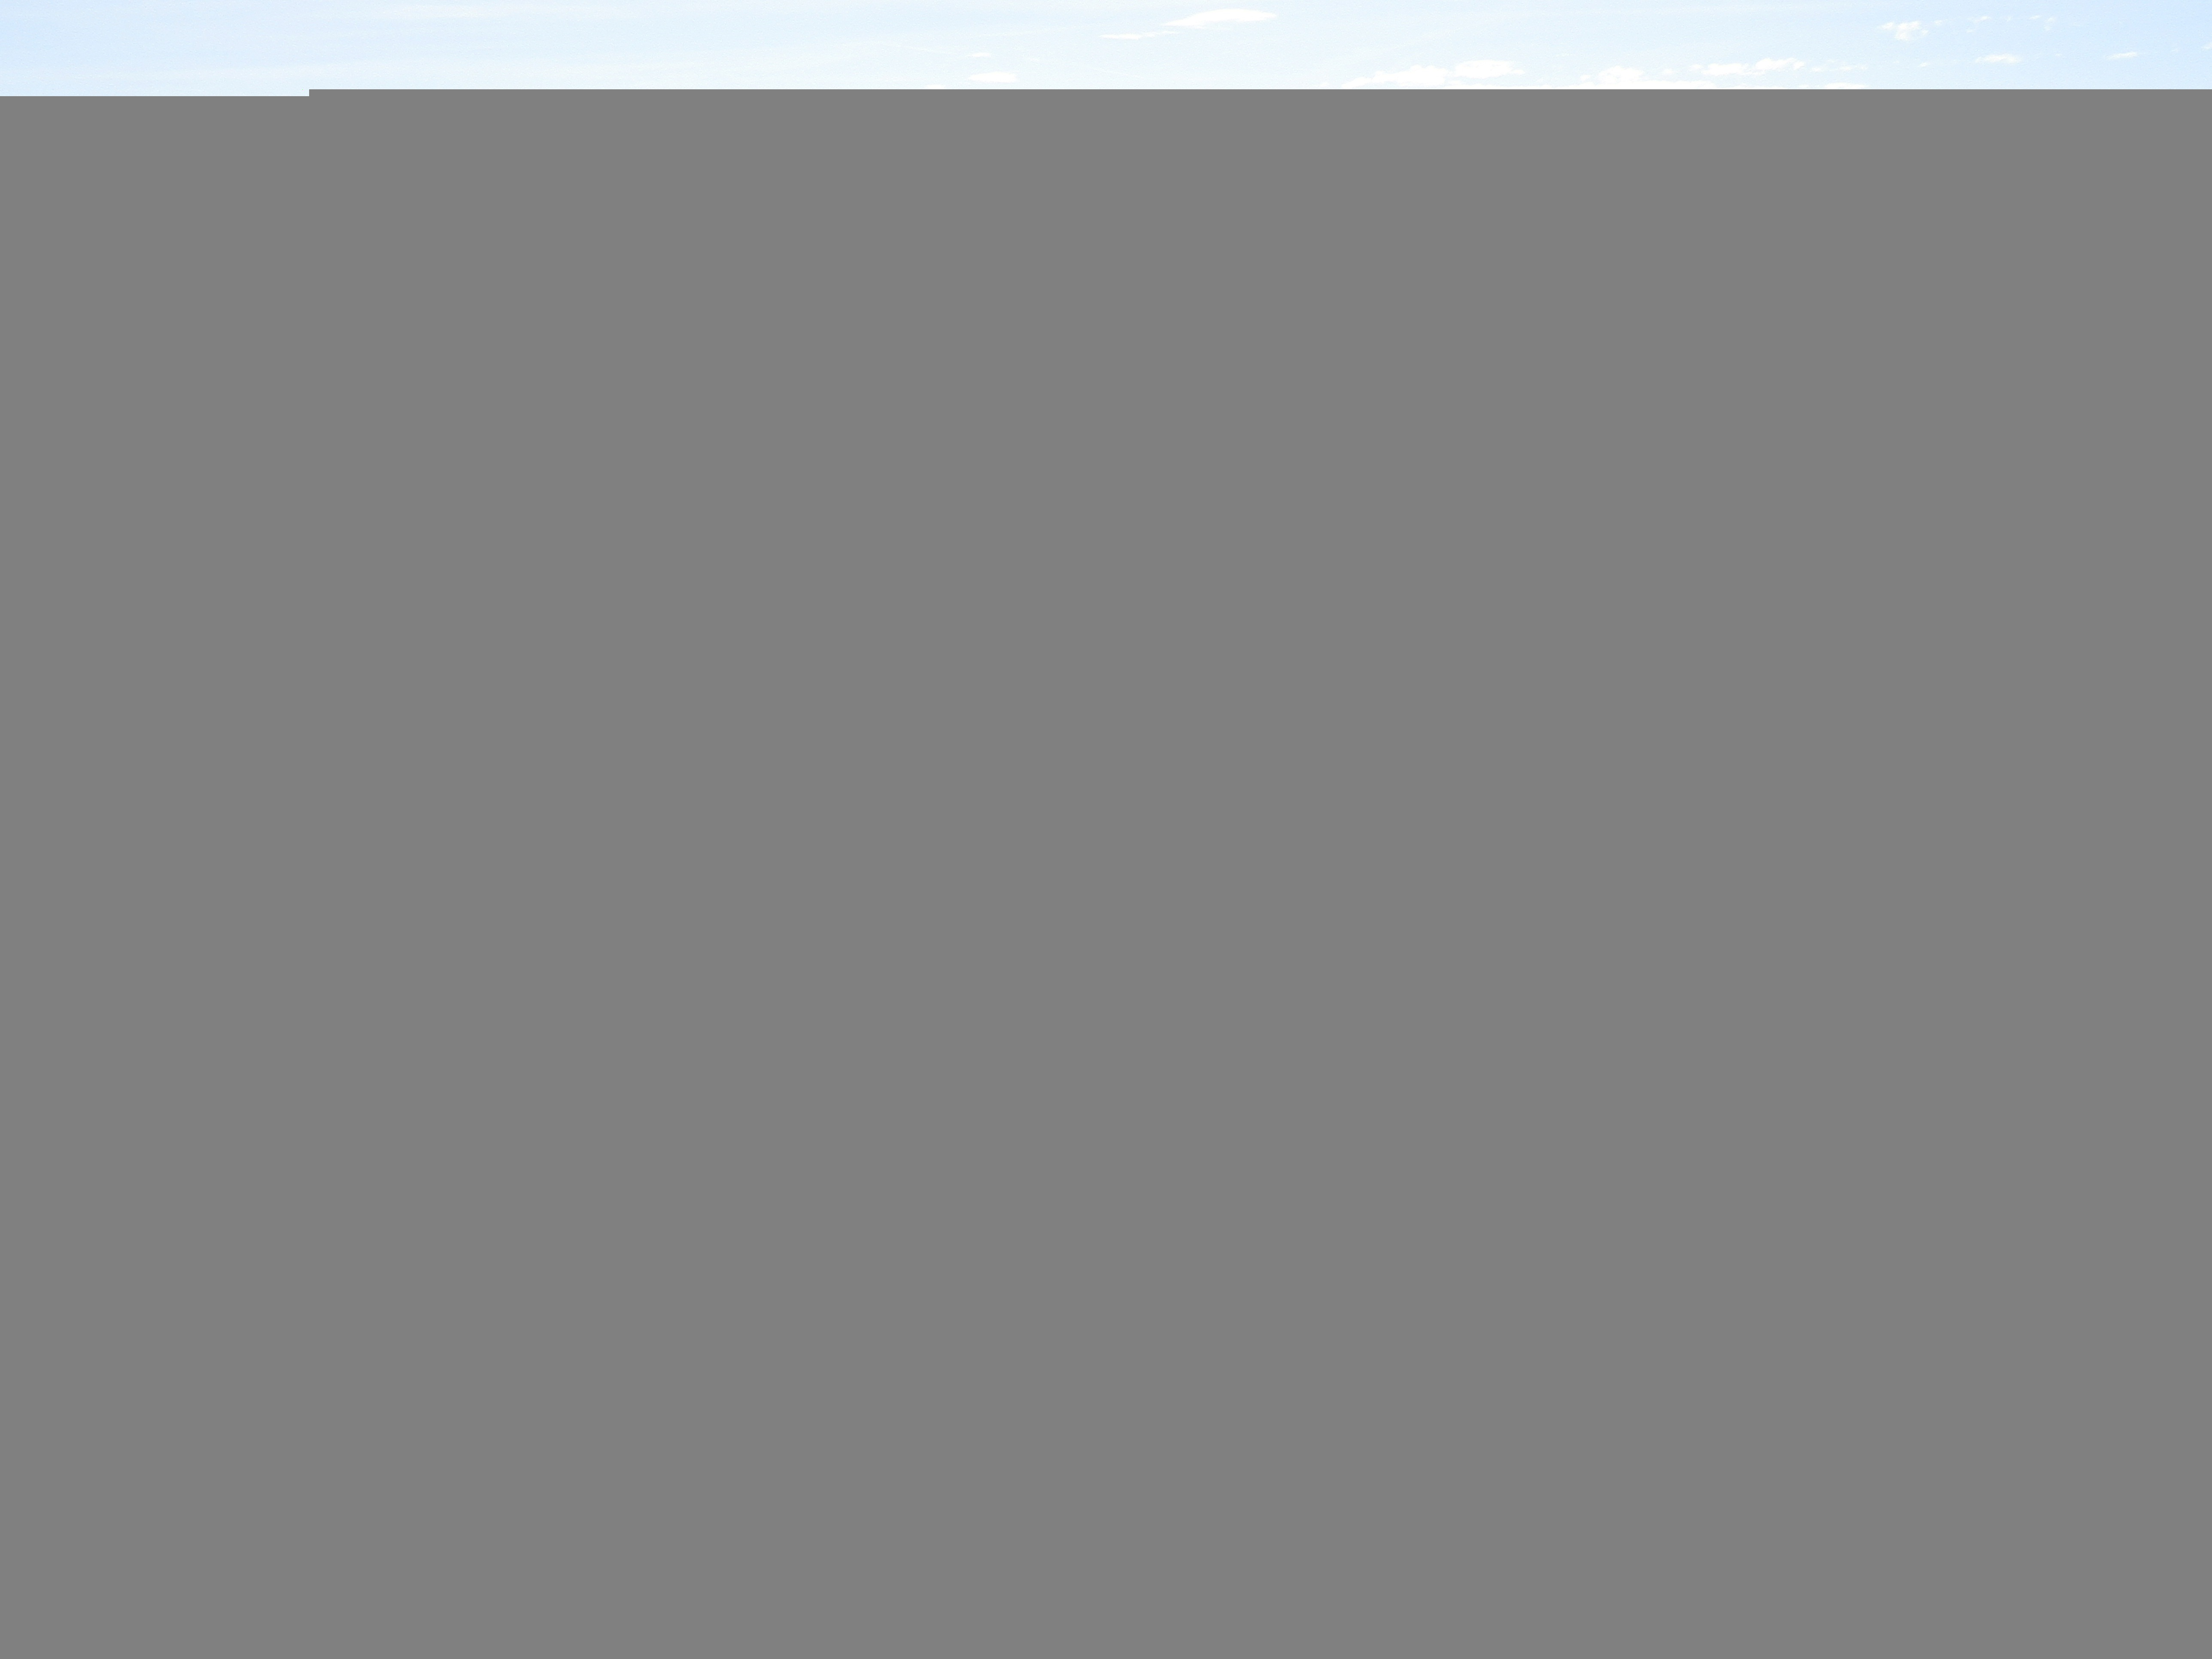
landscape, nature, lake, panorama, line, alpine, summit, mountain peak, brand, font, design, text, mountains, shape, high mountains, screenshot